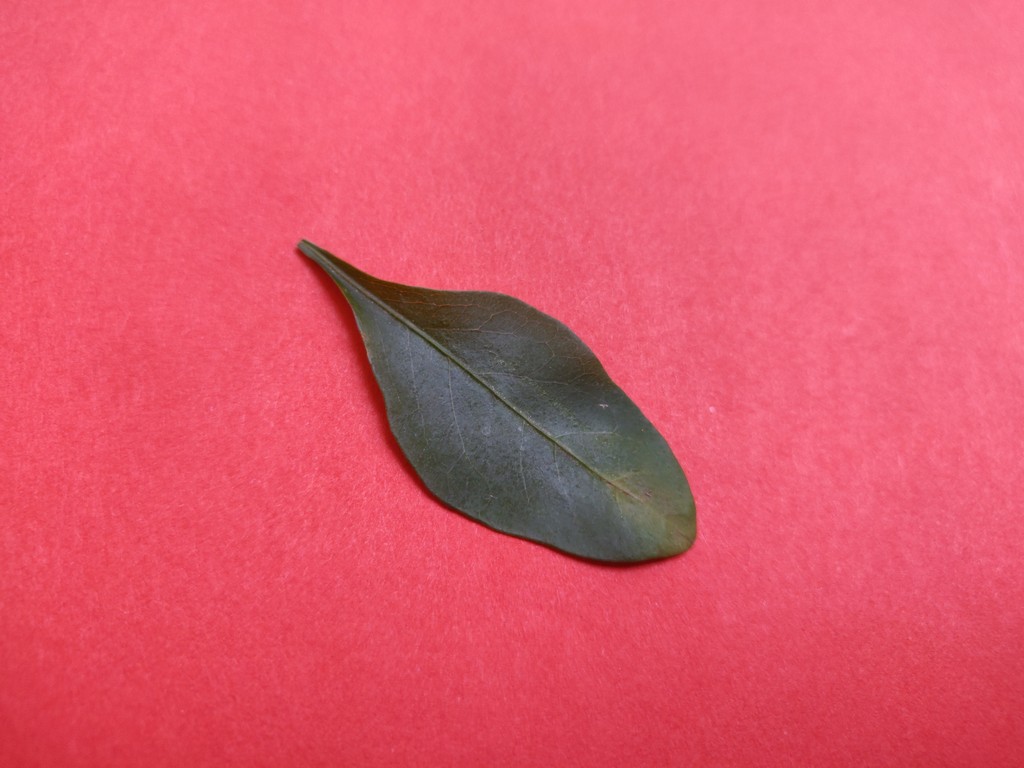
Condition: Unhealthy
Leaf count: single
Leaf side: front